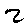
Label: 2